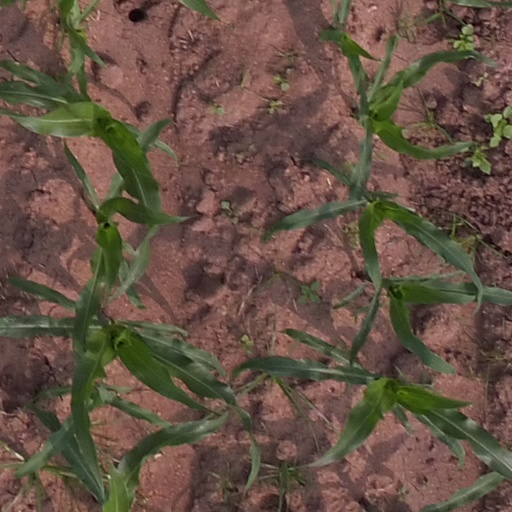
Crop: maize; corn